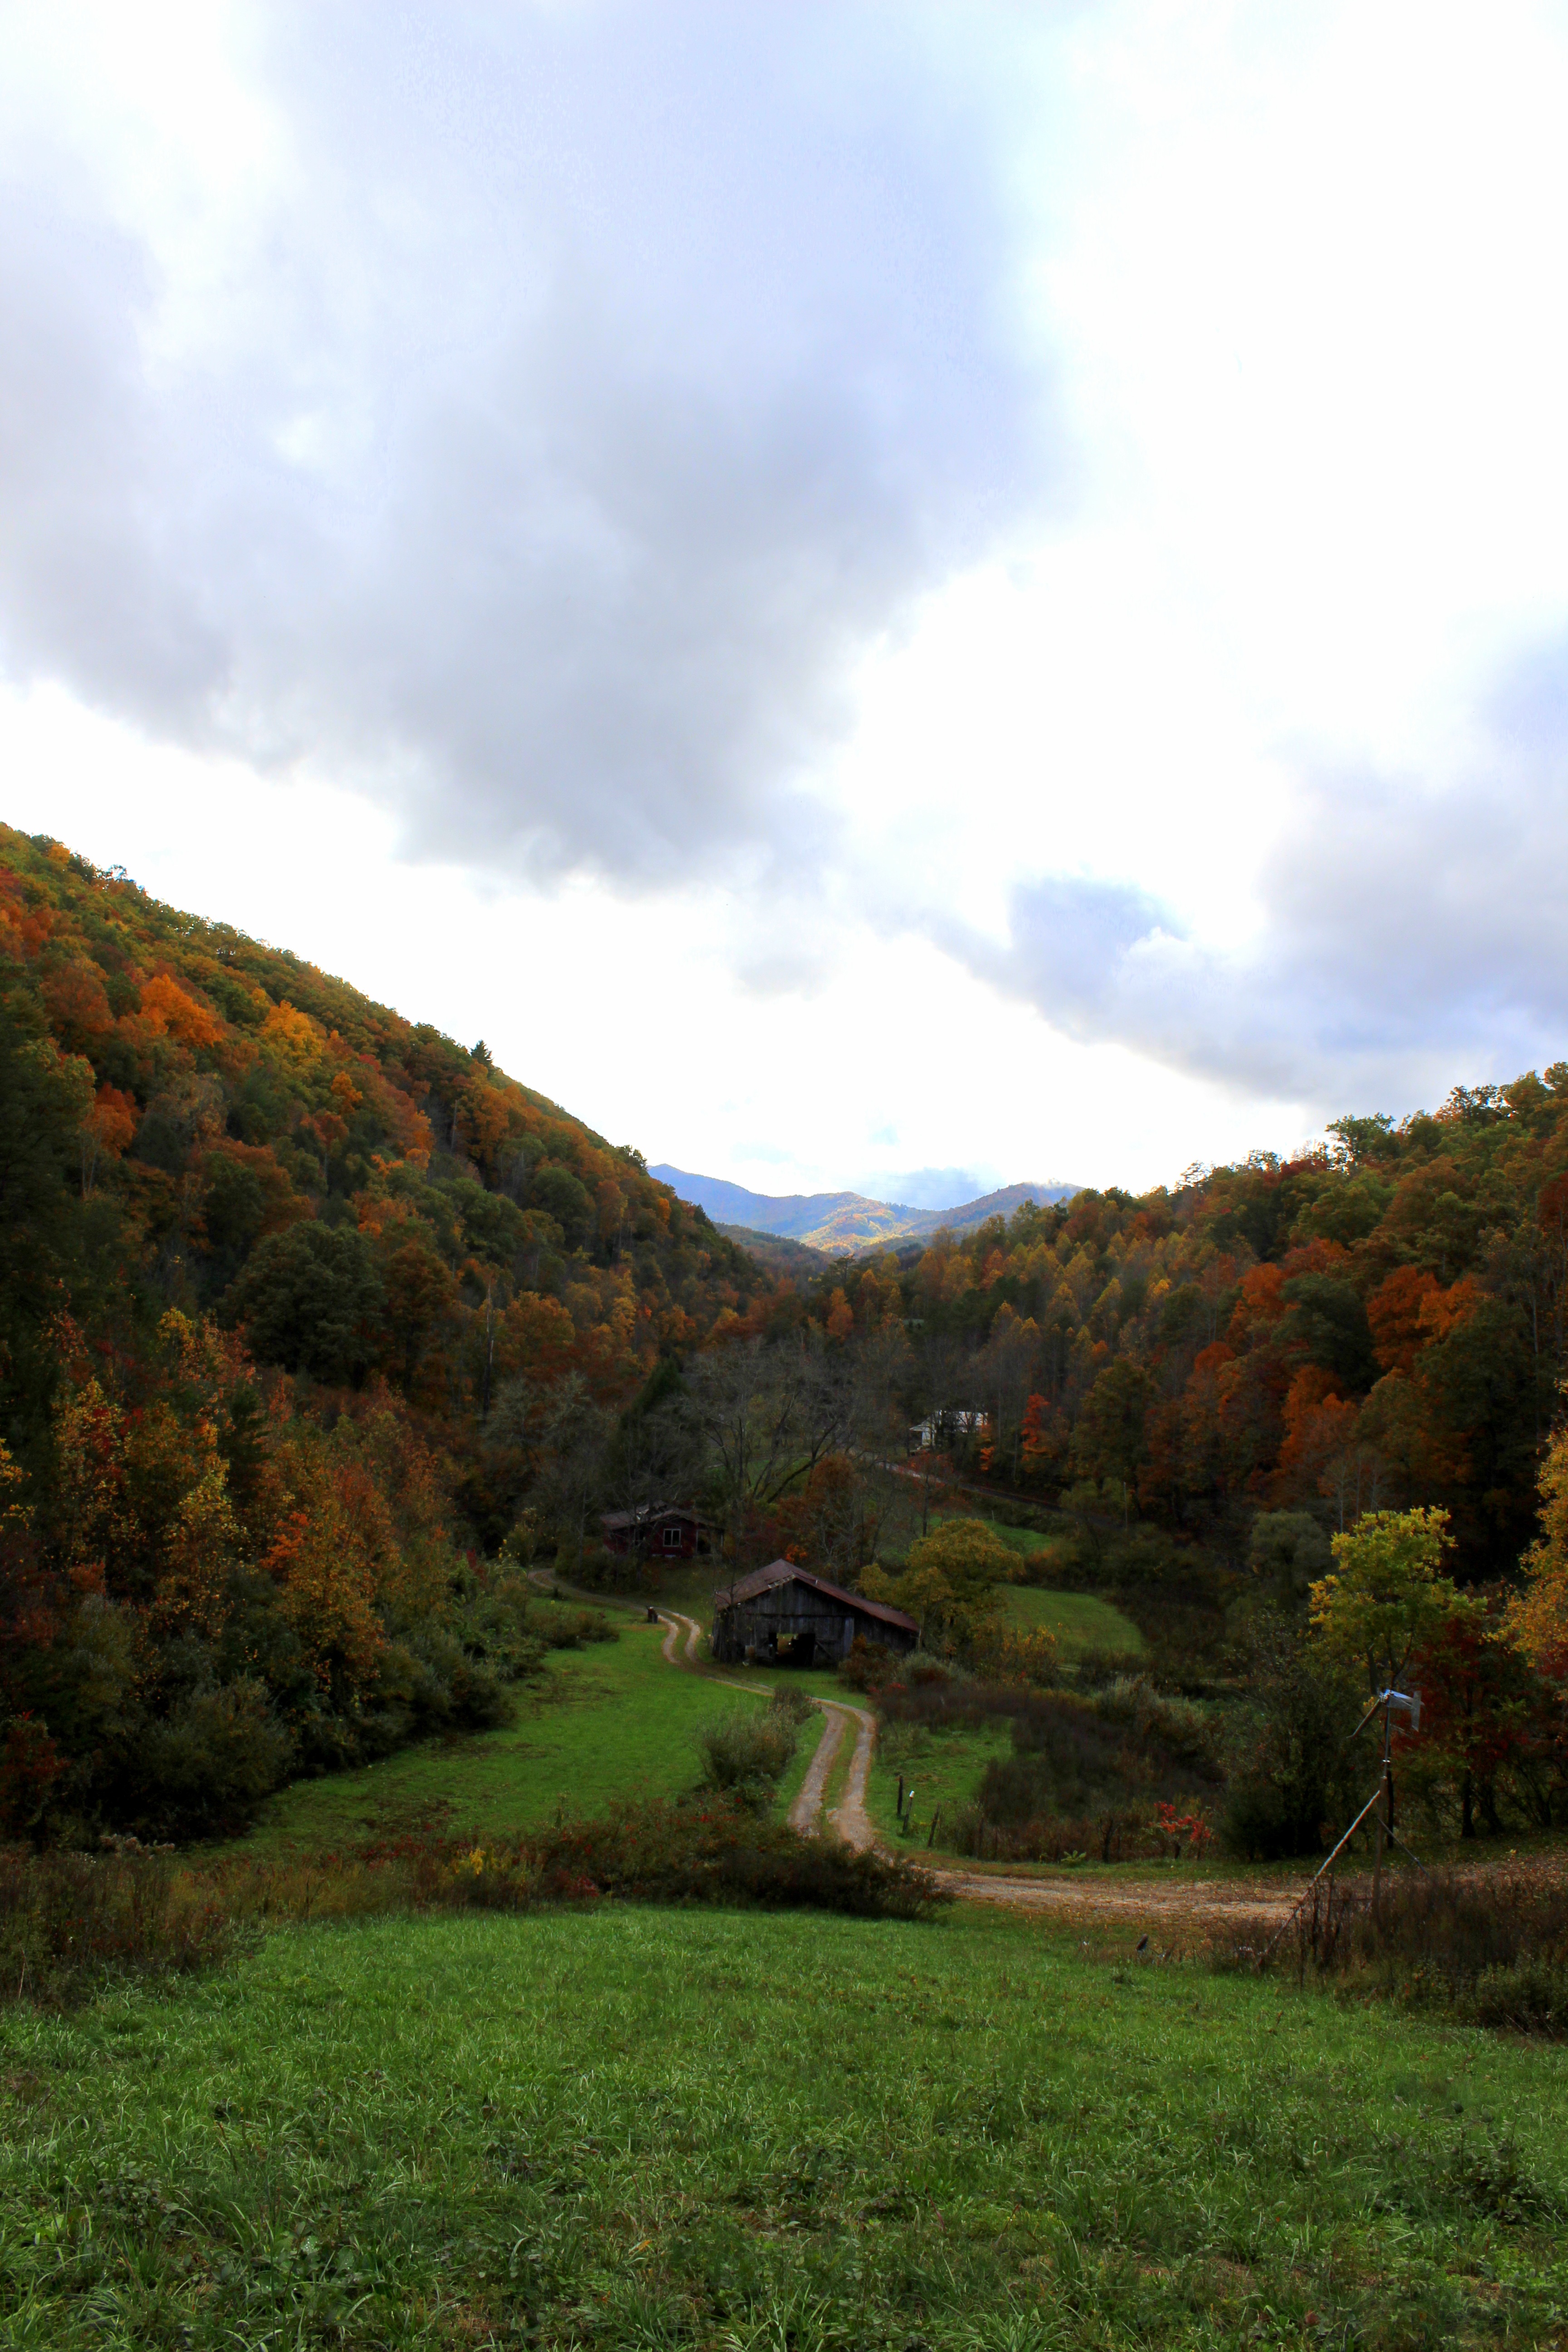
landscape, tree, nature, forest, grass, wilderness, mountain, cloud, plant, meadow, leaf, hill, valley, mountain range, autumn, highland, season, ridge, plateau, loch, rural area, mountainous landforms